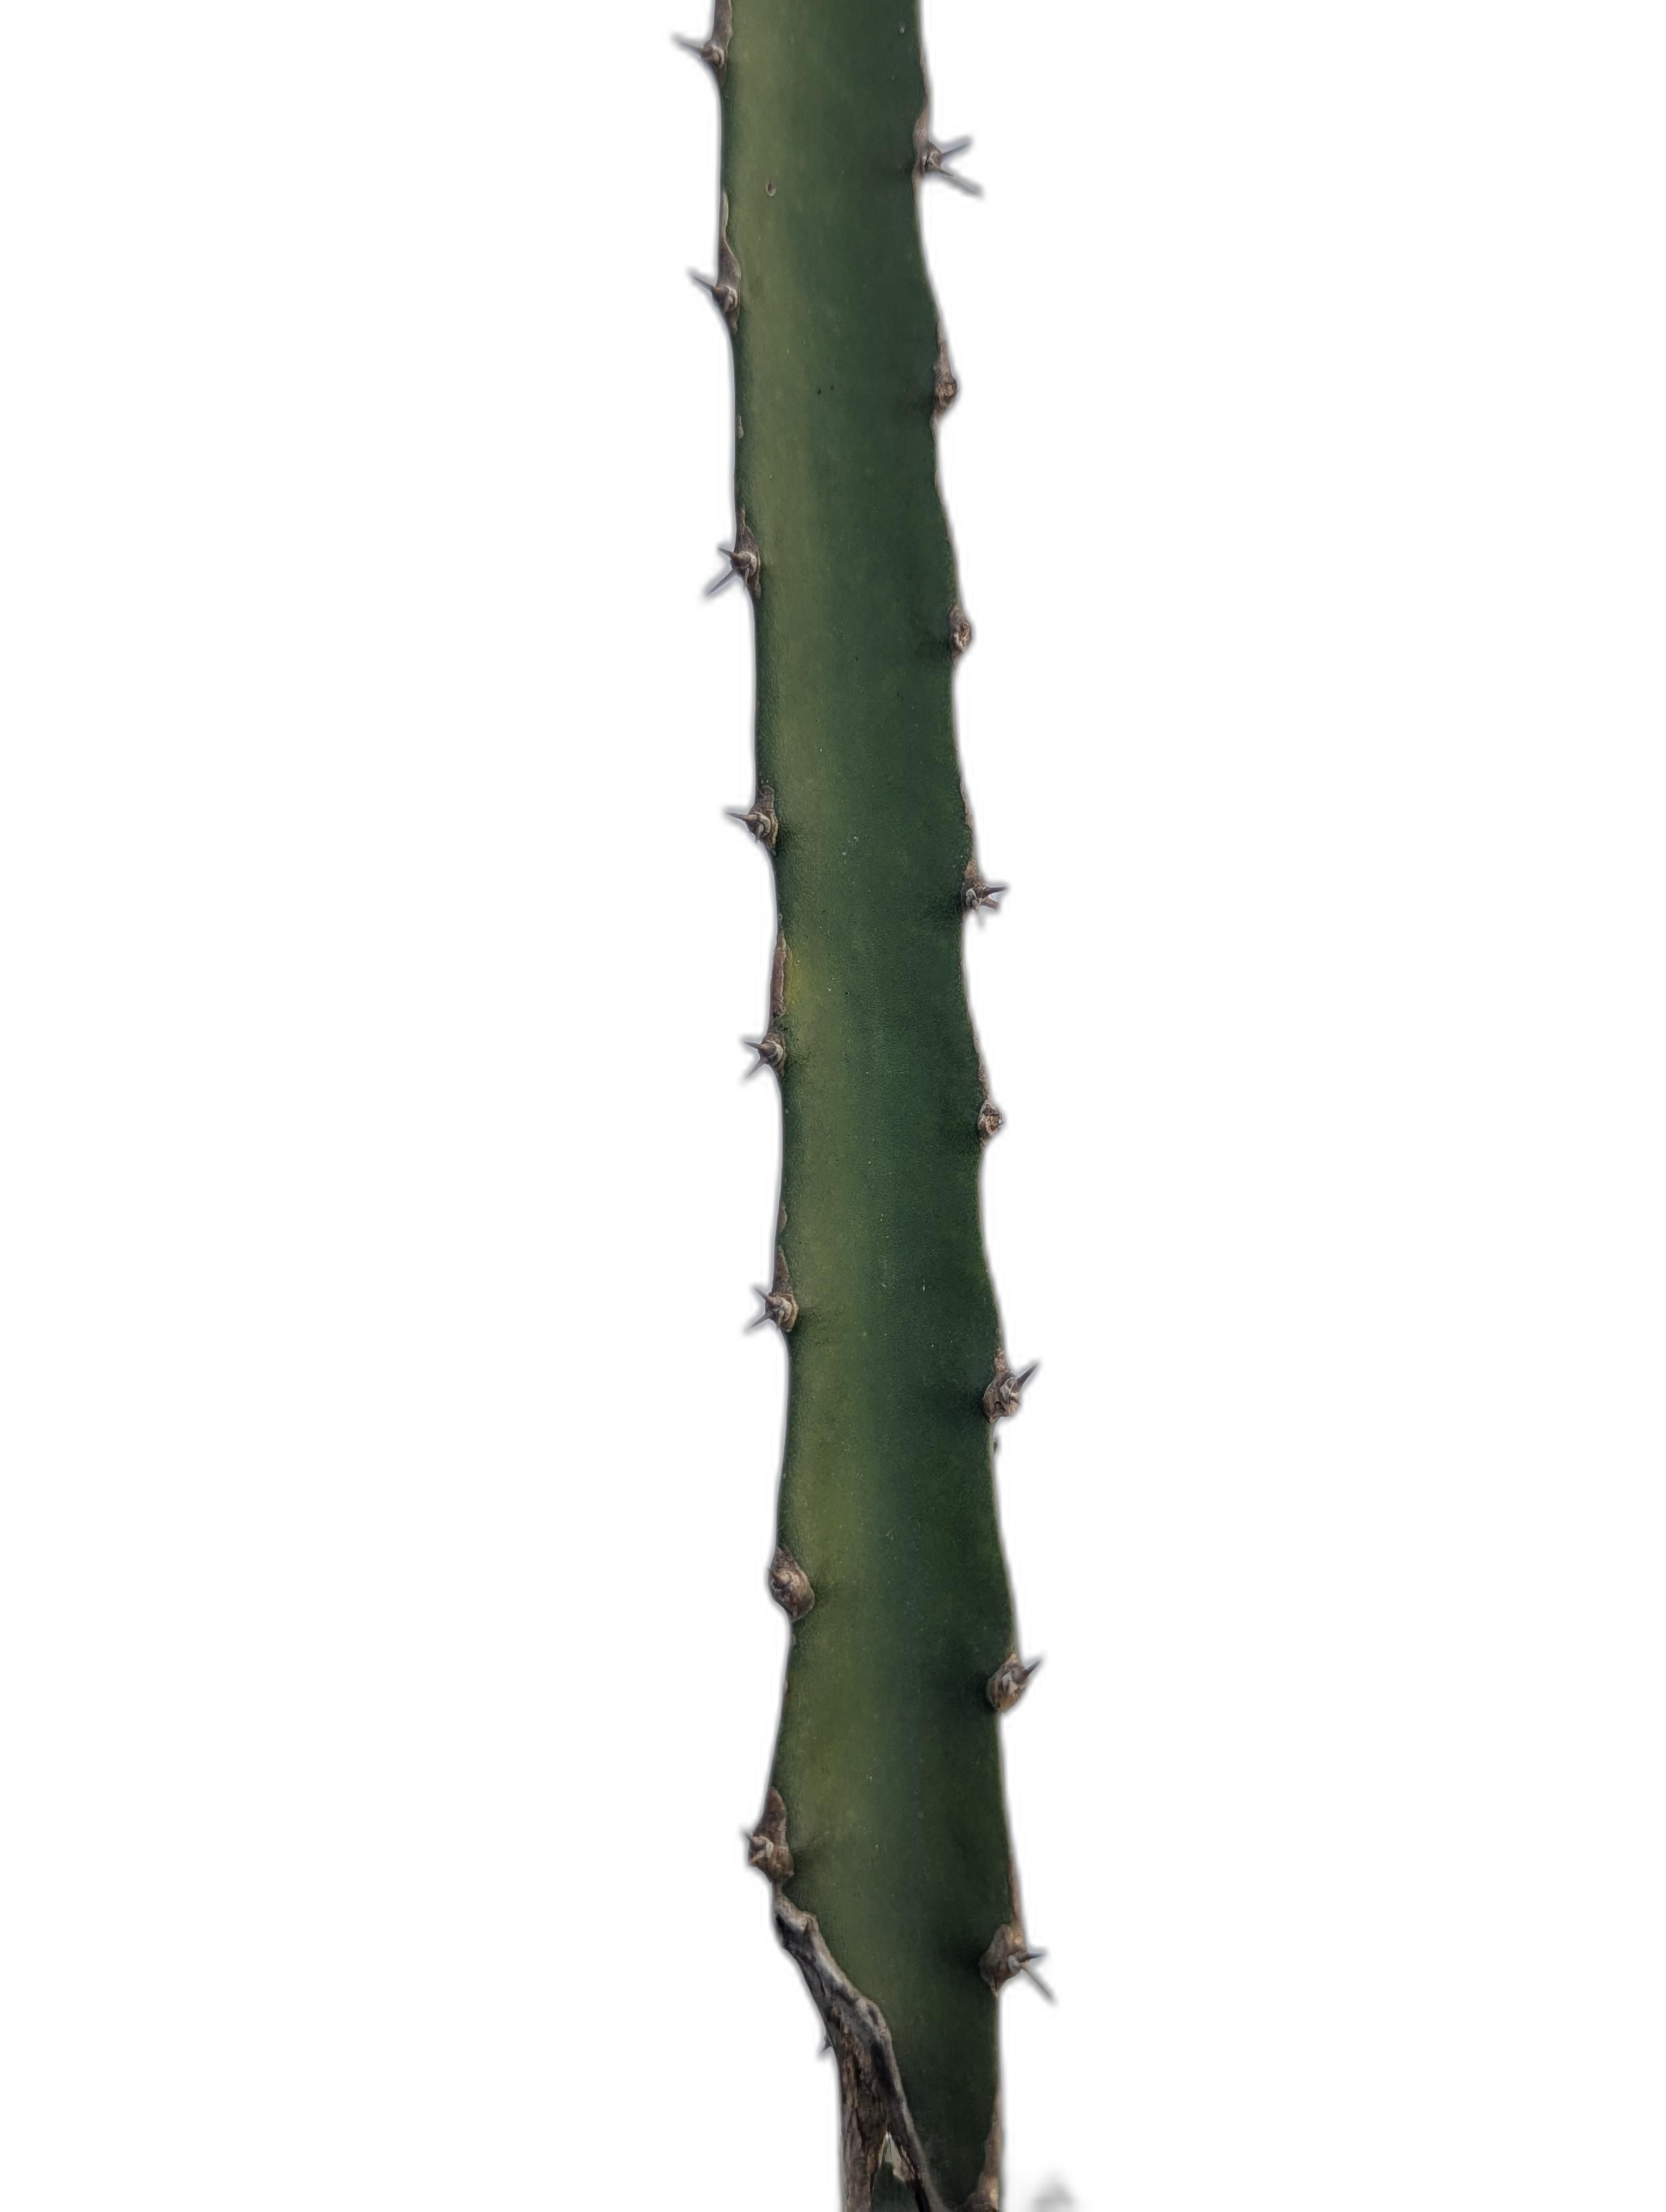
Label: Good leaf